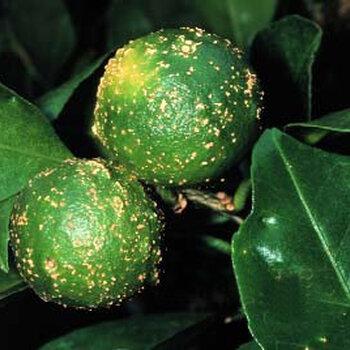
Plant: Citrus
Disease: citrus canker